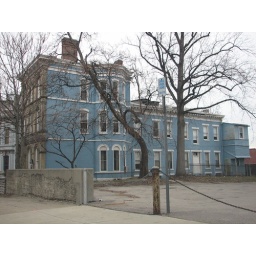
a house in the dayton street historic district